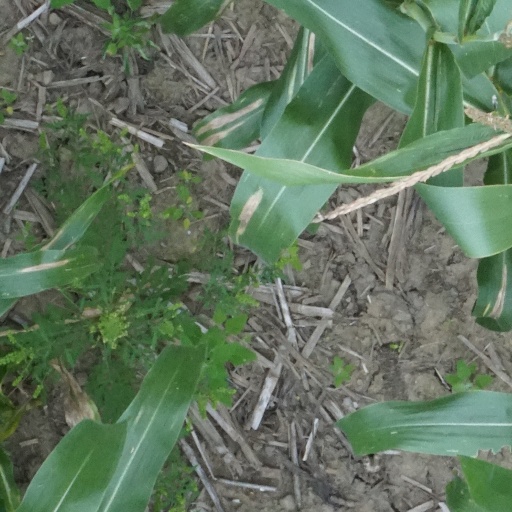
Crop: maize; corn